Kellylee Evans

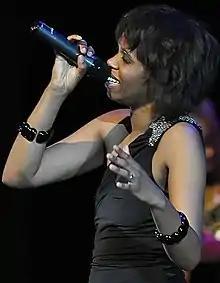
Kellylee Evans, 2011

Kellylee Evans (born 7 February 1975) is a Canadian jazz and soul music vocalist.